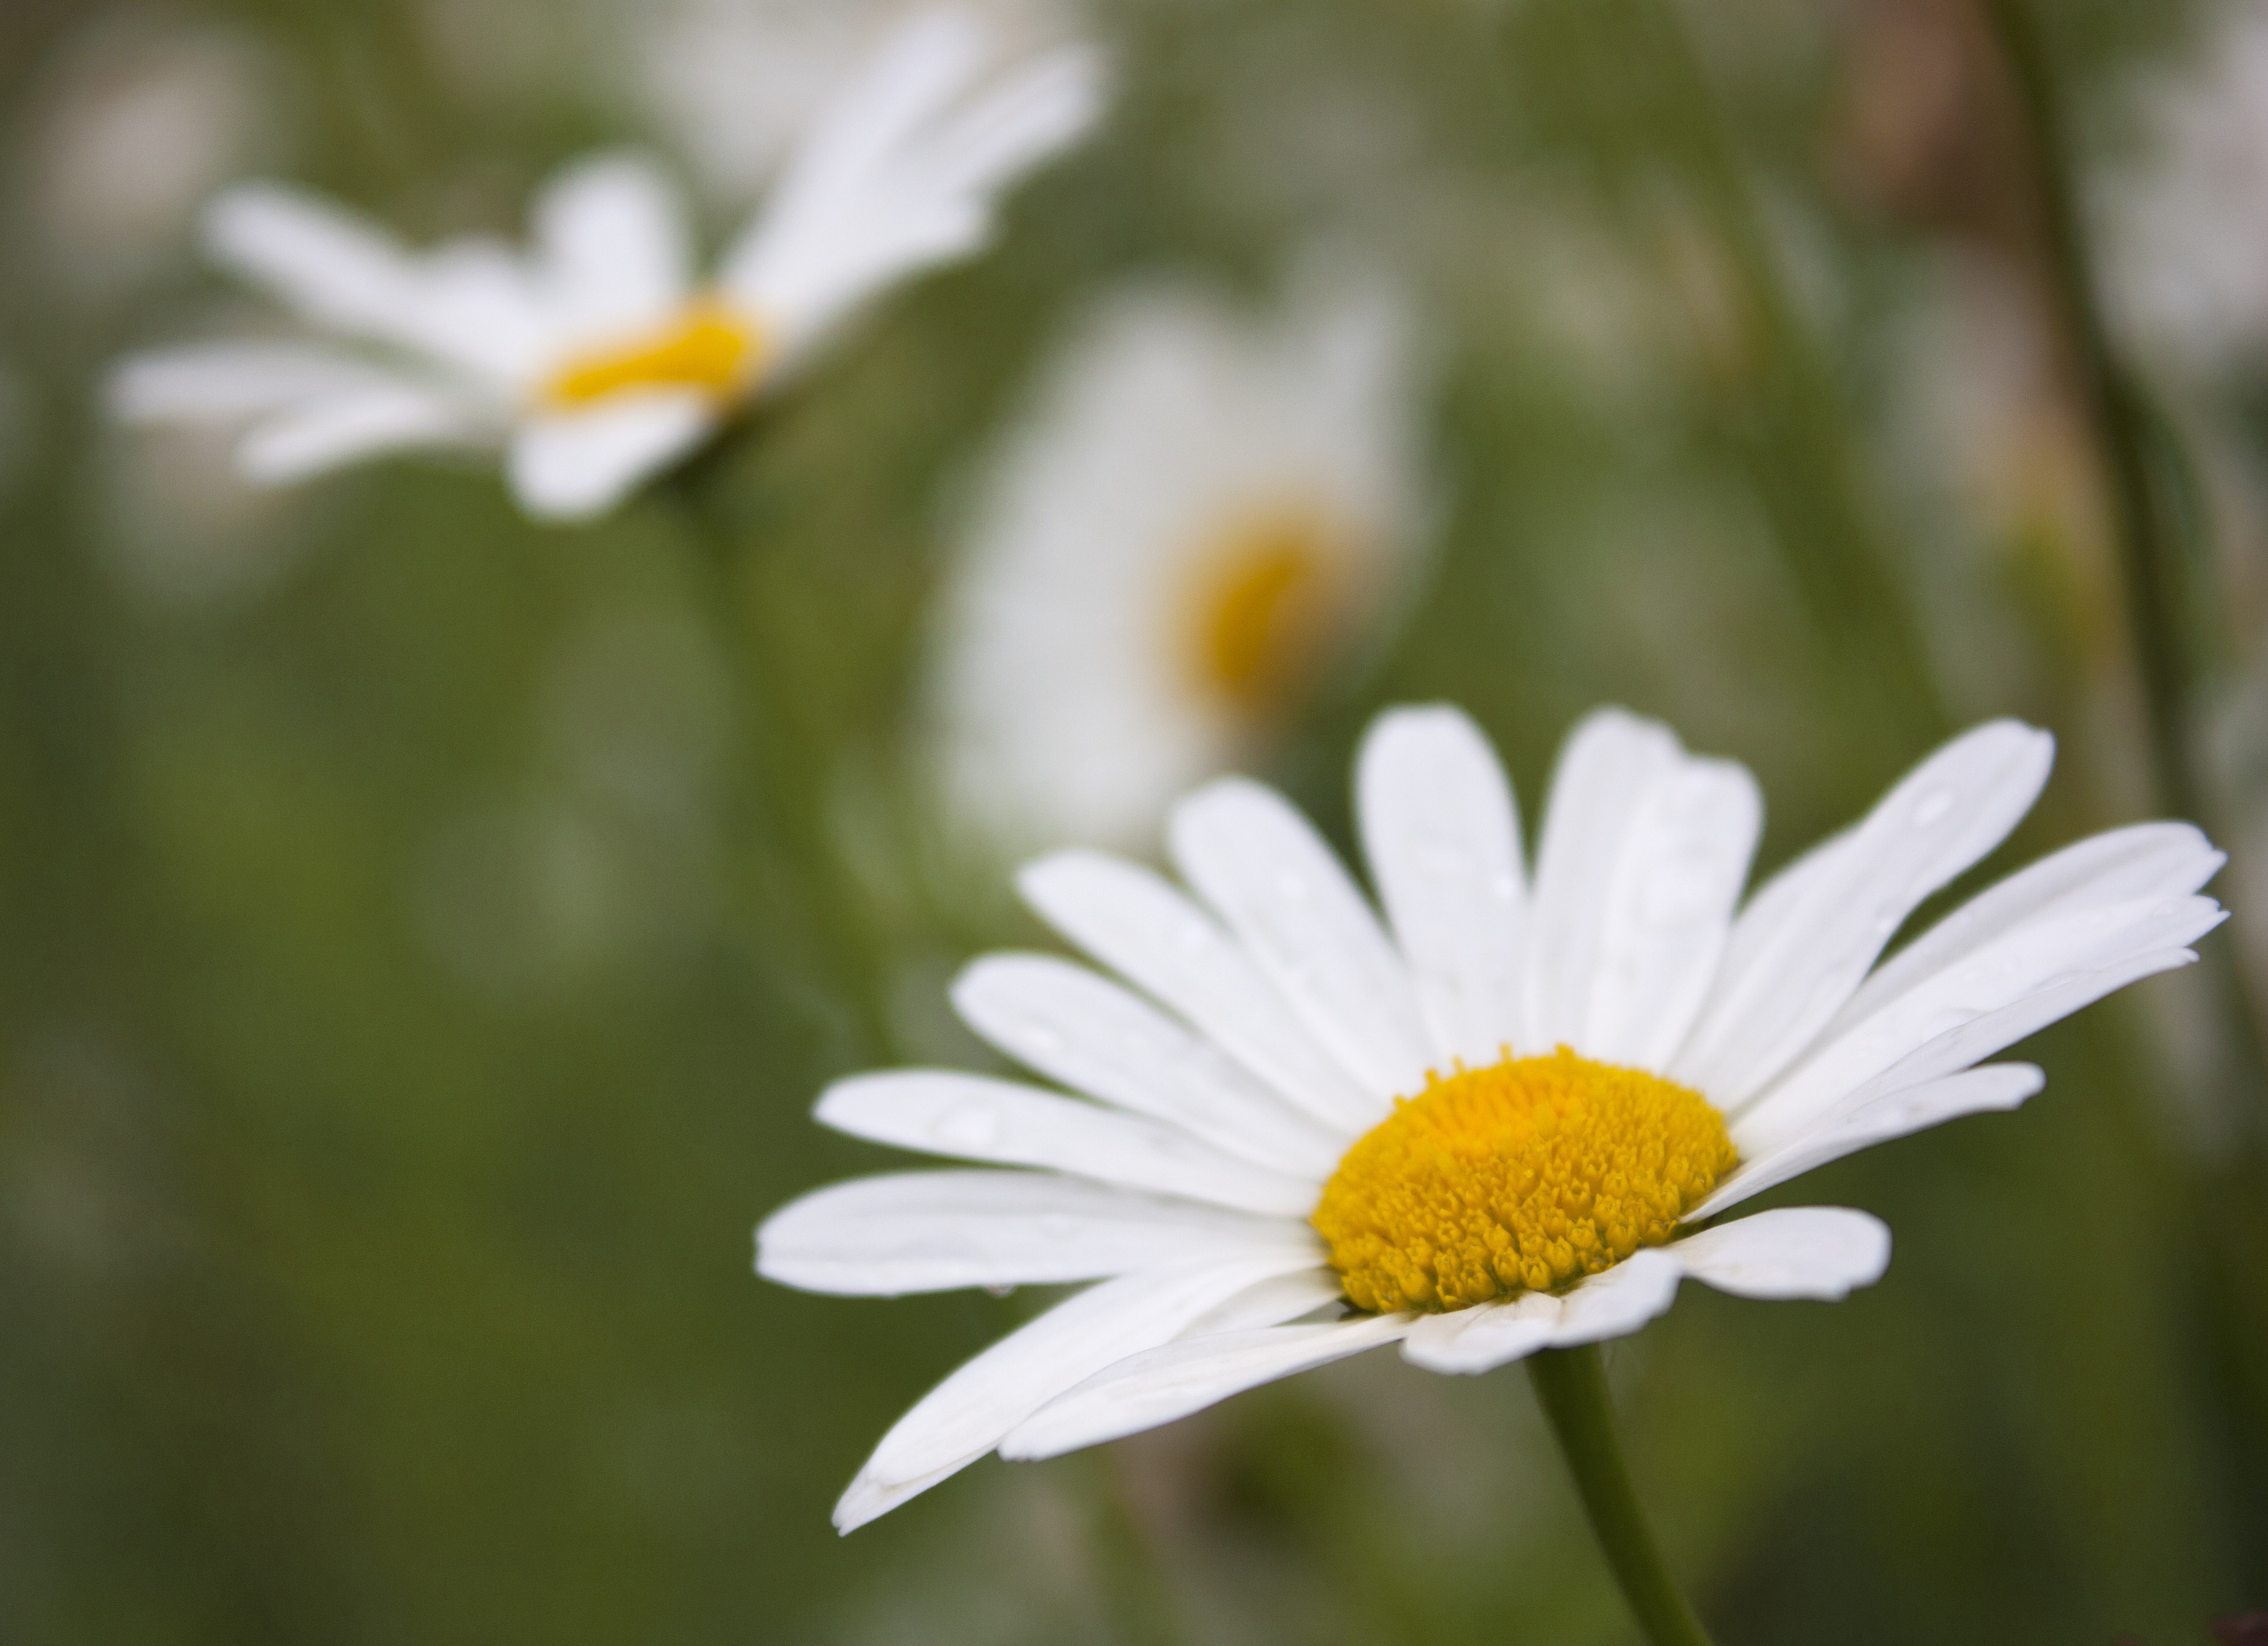
nature, grass, blossom, plant, meadow, sunlight, leaf, flower, petal, daisy, spring, green, botany, yellow, flora, wildflower, close up, prato, margaret, macro photography, flowering plant, daisy family, oxeye daisy, plant stem, land plant, chamaemelum nobile